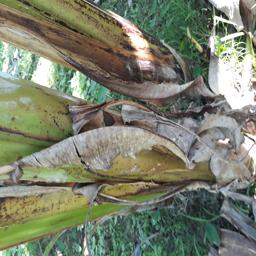
Label: PSEUDOSTEM WEEVIL